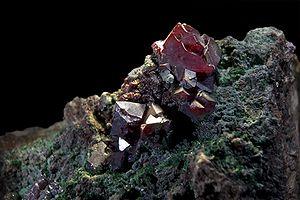
Cuprite et malachite - Mine de Dikuluwe, Kolwezi, Zaïre - (Vue 6,2 cm × 1,5 cm). Русский: Куприт (красная медная руда) с малахитом
Ci-après, se trouve une liste de [minéraux] de cuivre qui sont exploités par l'industrie du cuivre :
Une mine de cuivre est une exploitation industrielle d'un gisement de minerai de l'élément cuivre. Actuellement, le cuivre natif, élément natif jugée trop rare ne joue aucun rôle dans l'industrie minière.
La cuprite est une espèce minérale composée d’oxyde cuivreux de formule Cu₂O. Elle se transforme très fréquemment en malachite par pseudomorphose.